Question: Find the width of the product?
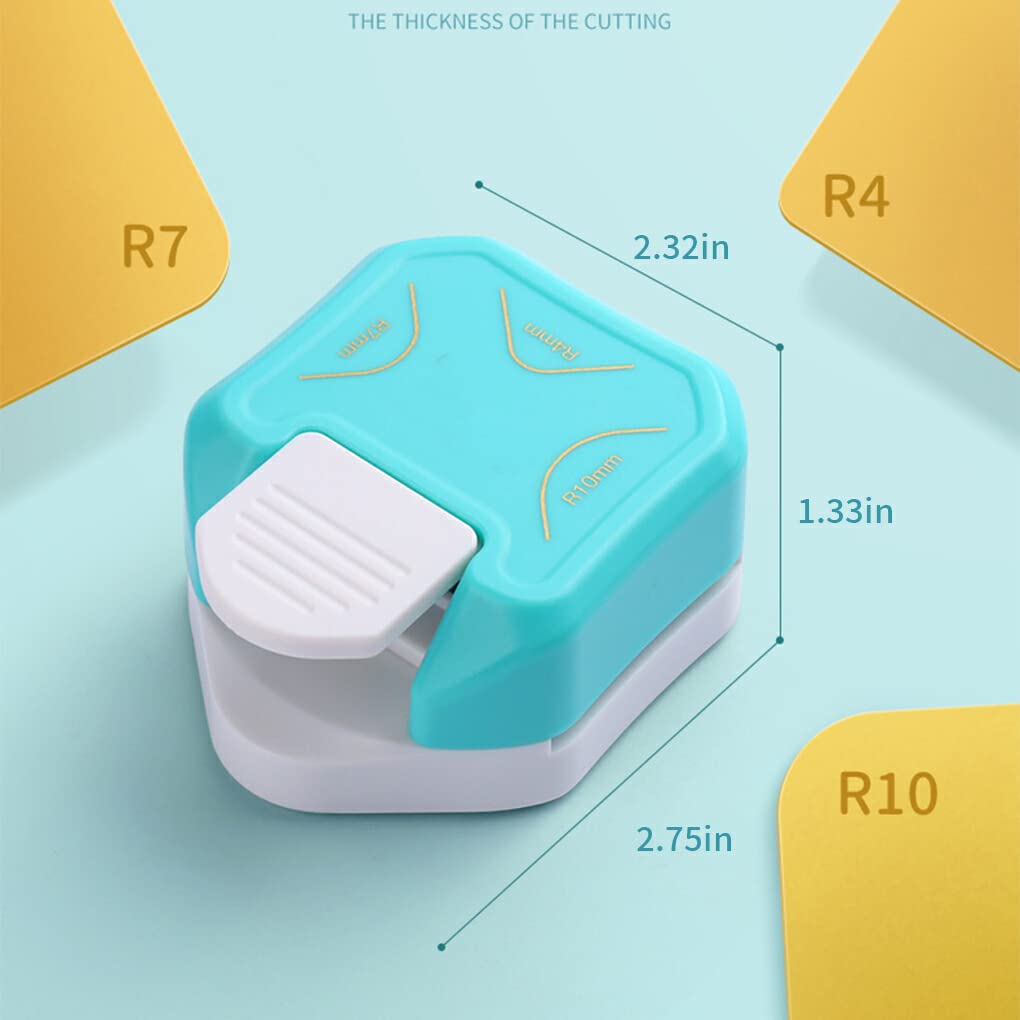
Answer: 2.32 inch